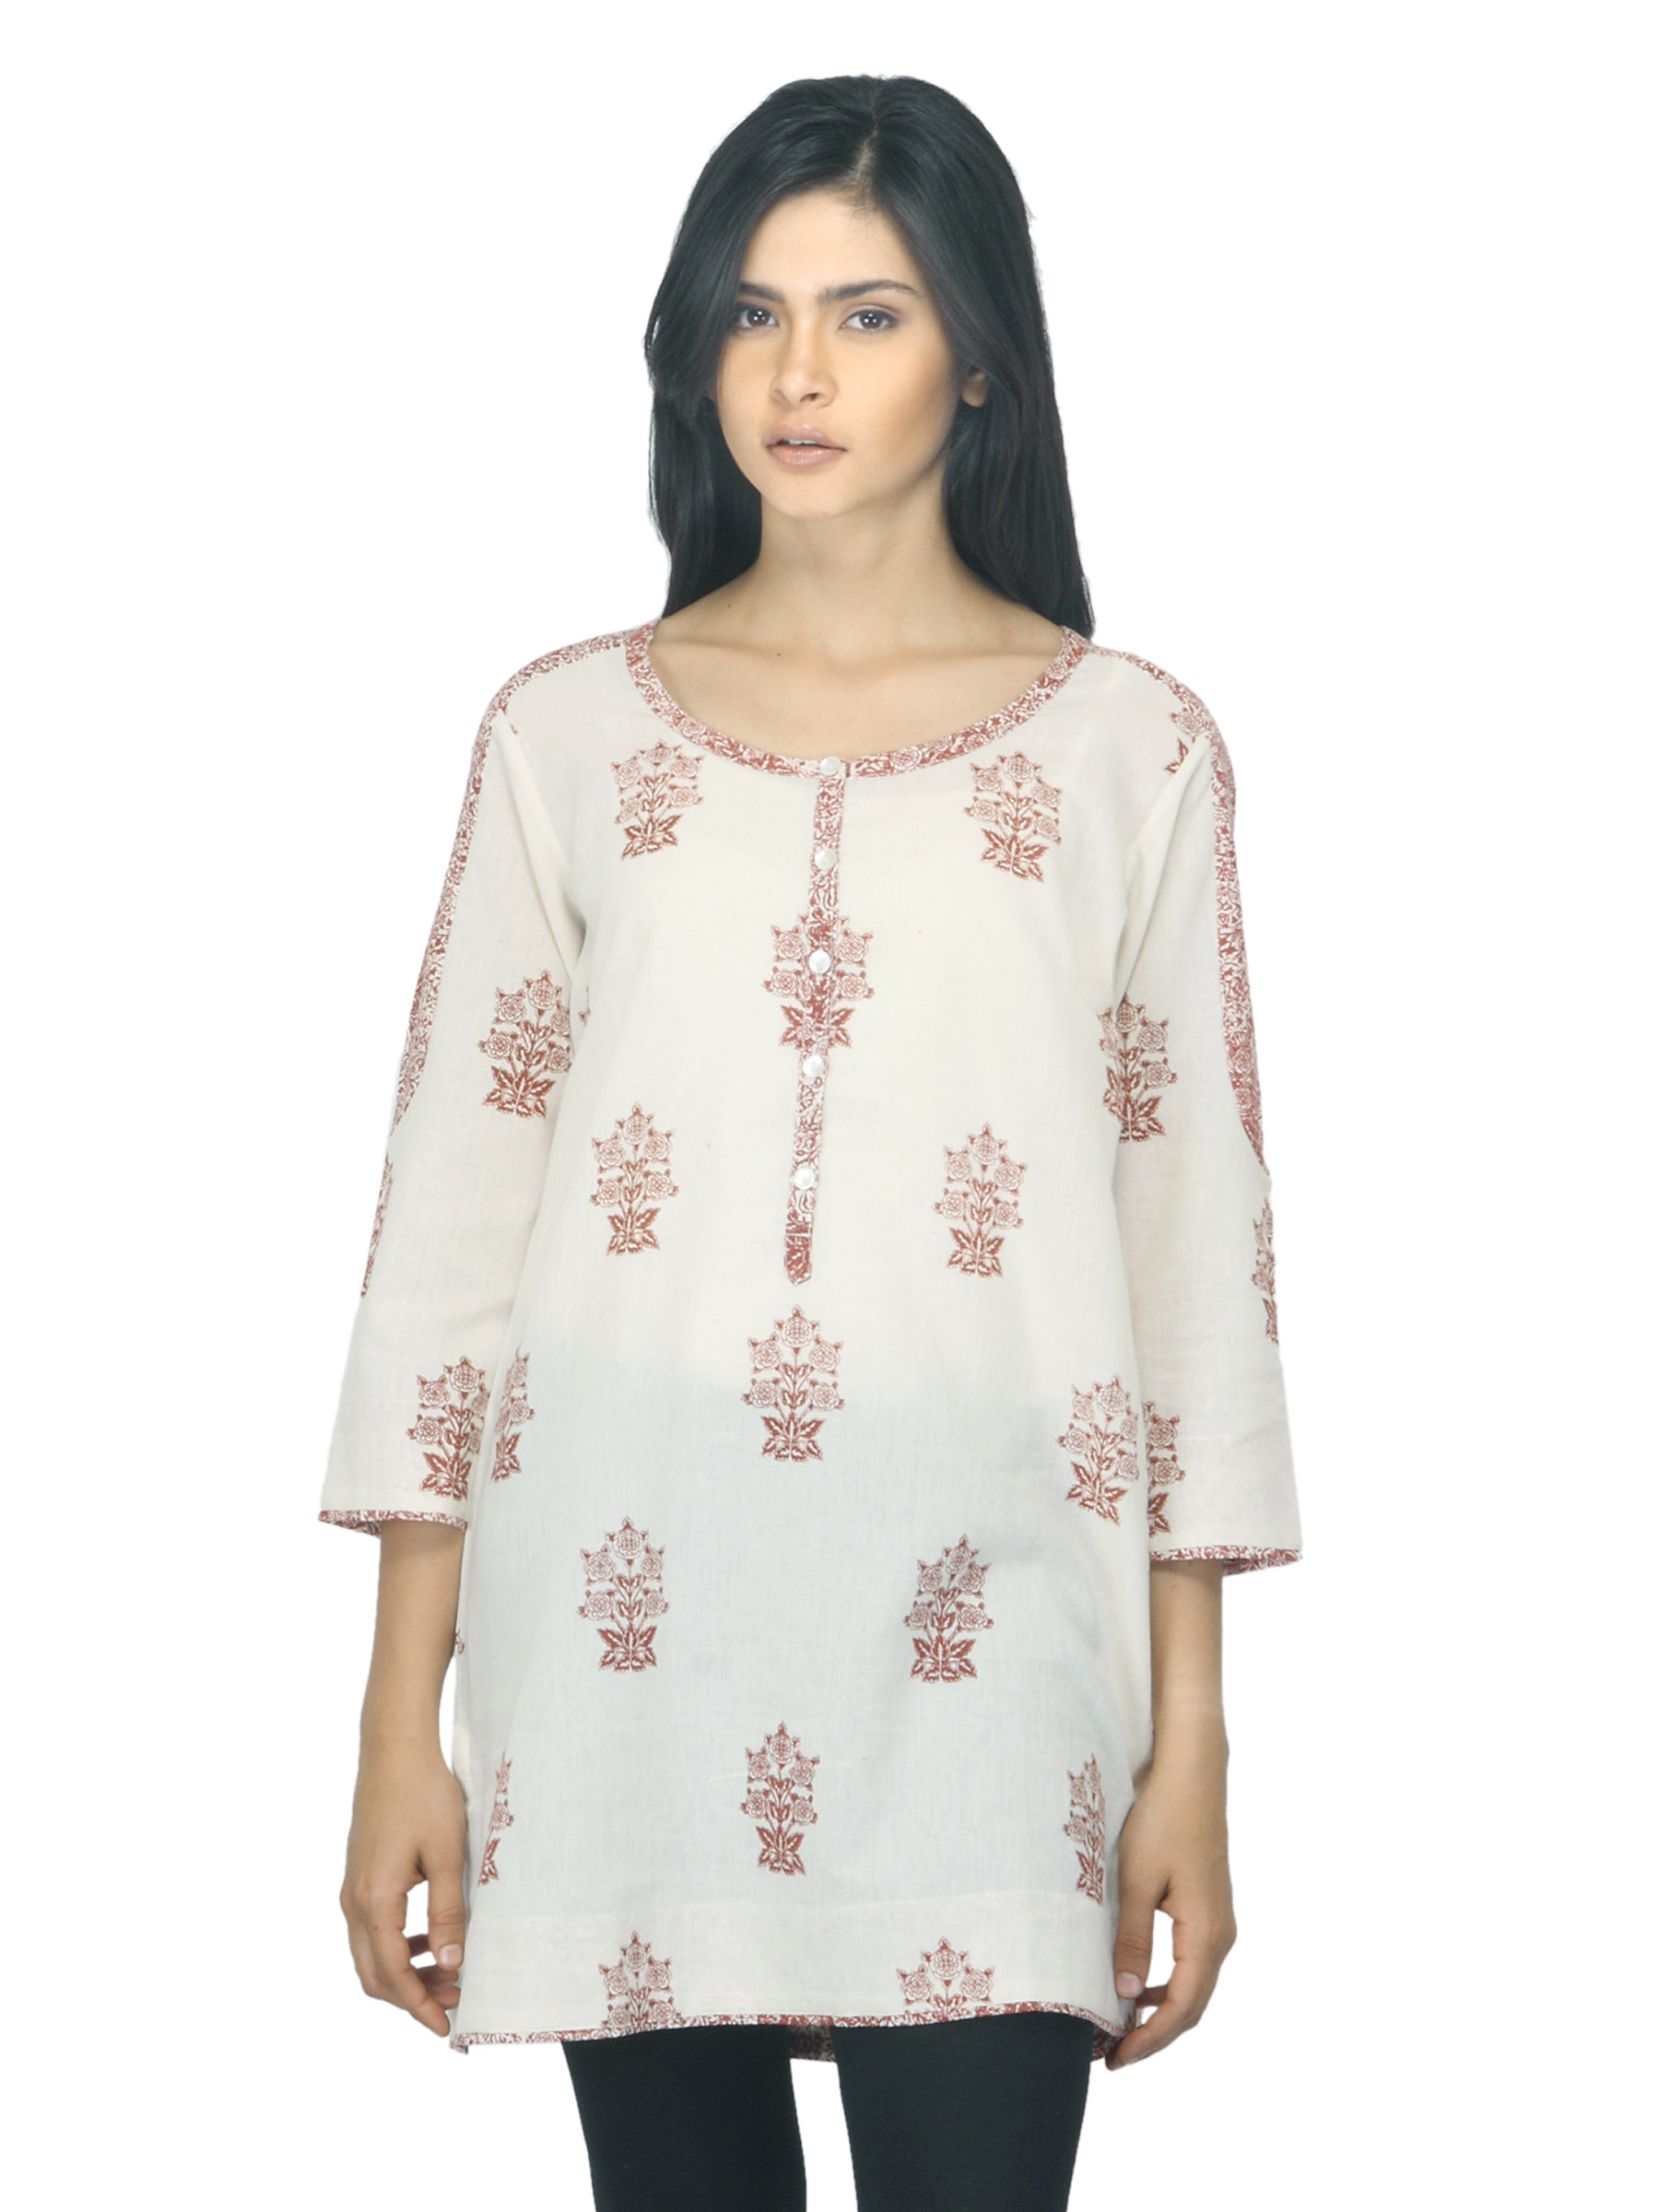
Fabindia Women Printed Beige Kurti
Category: Apparel / Topwear / Kurtis
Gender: Women
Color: Beige
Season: Summer 2012
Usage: Ethnic